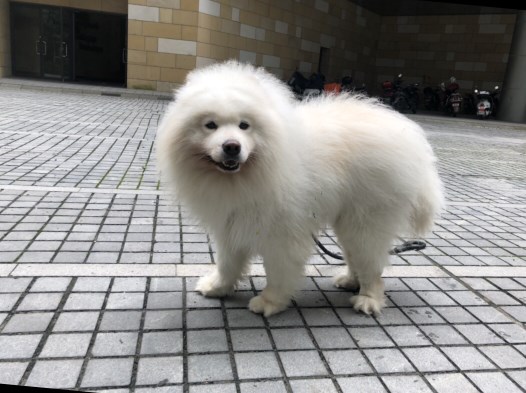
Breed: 2192-n000088-Samoyed